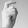
ASL letter: X